Sam Farr

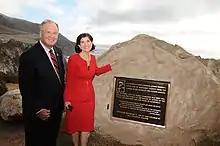
(L-R) Congressman Farr and Luci Baines Johnson at the Bixby Creek Bridge in 2015

Farr was active in several congressional caucuses, including the House Oceans Caucus, the Congressional Travel and Tourism Caucus, the Congressional Bike Caucus, the Congressional Organic Caucus, the International Conservation Caucus, and the Unexploded Ordnance Caucus.